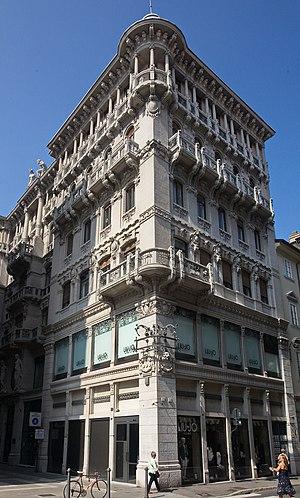
Trieste [tri.ˈɛsː.te] est une ville italienne située au pied des Alpes dinariques sur la mer Adriatique au bord du golfe de Trieste et de la baie de Muggia, à proximité de la frontière italo-slovène. Elle est le chef-lieu de la région autonome de Frioul-Vénétie Julienne et de la province de Trieste.